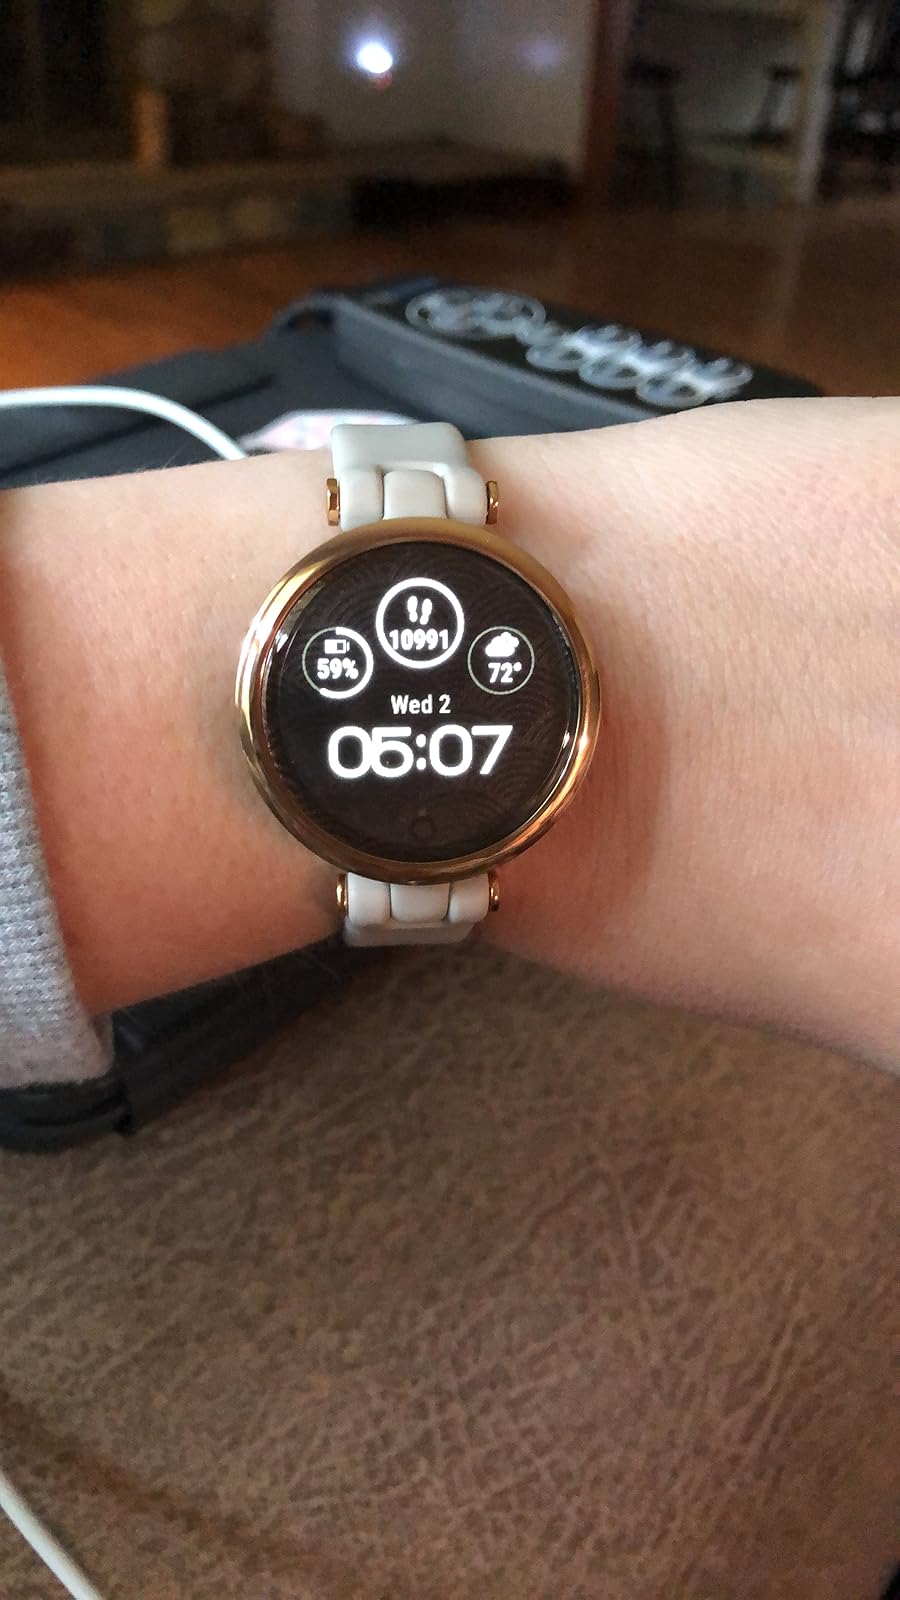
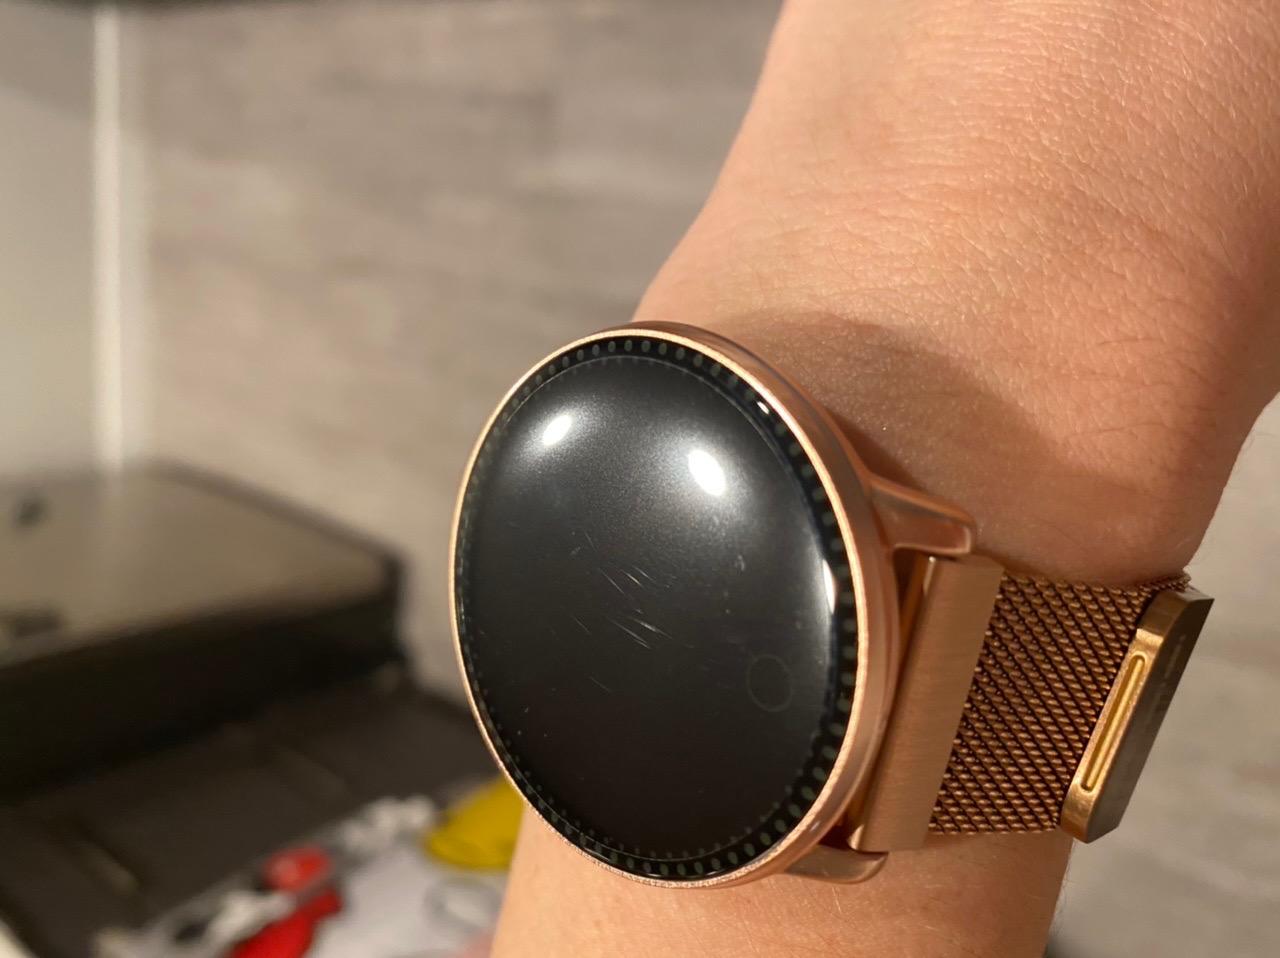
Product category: smartwatch
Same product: no